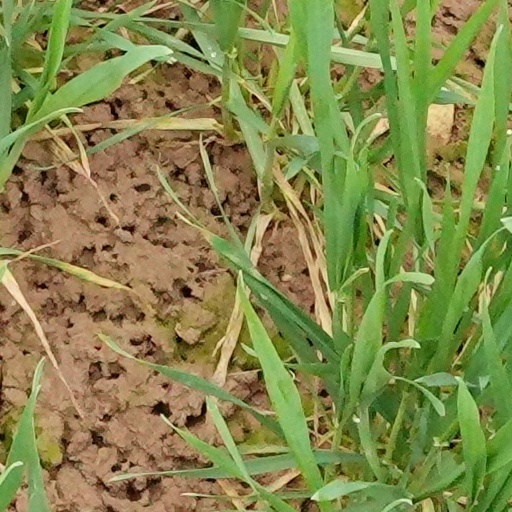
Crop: wheat